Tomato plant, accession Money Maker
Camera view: vertical (180 deg); turntable rotation: 60 degrees
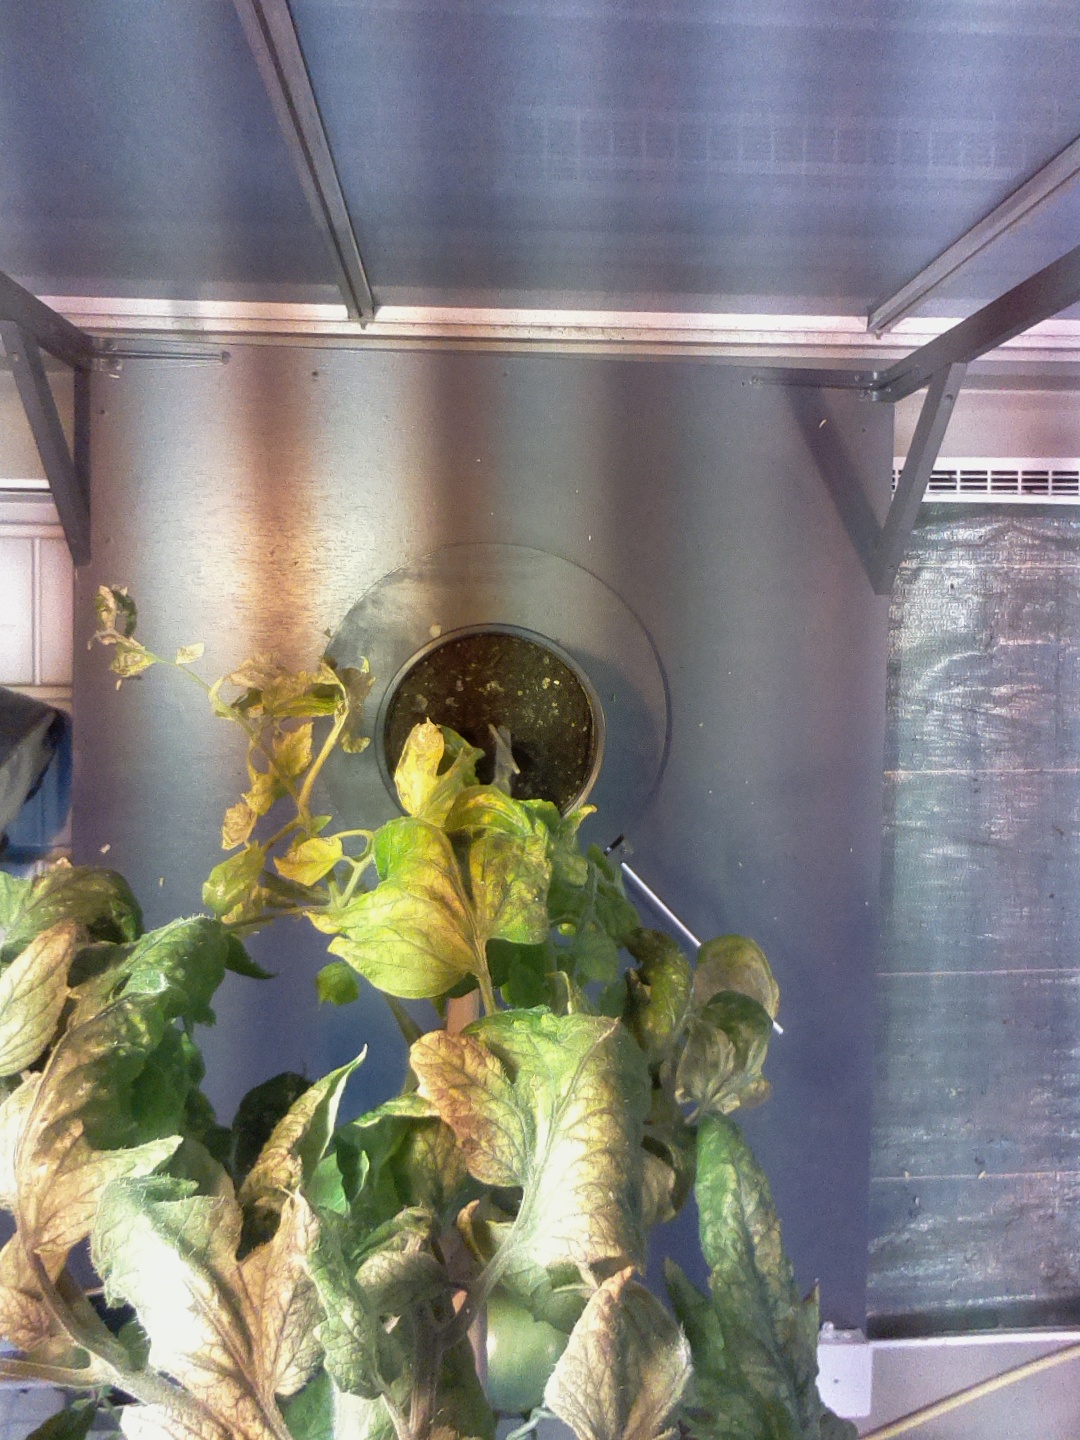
BBCH growth stage 75: 50%-60% of final fruit size